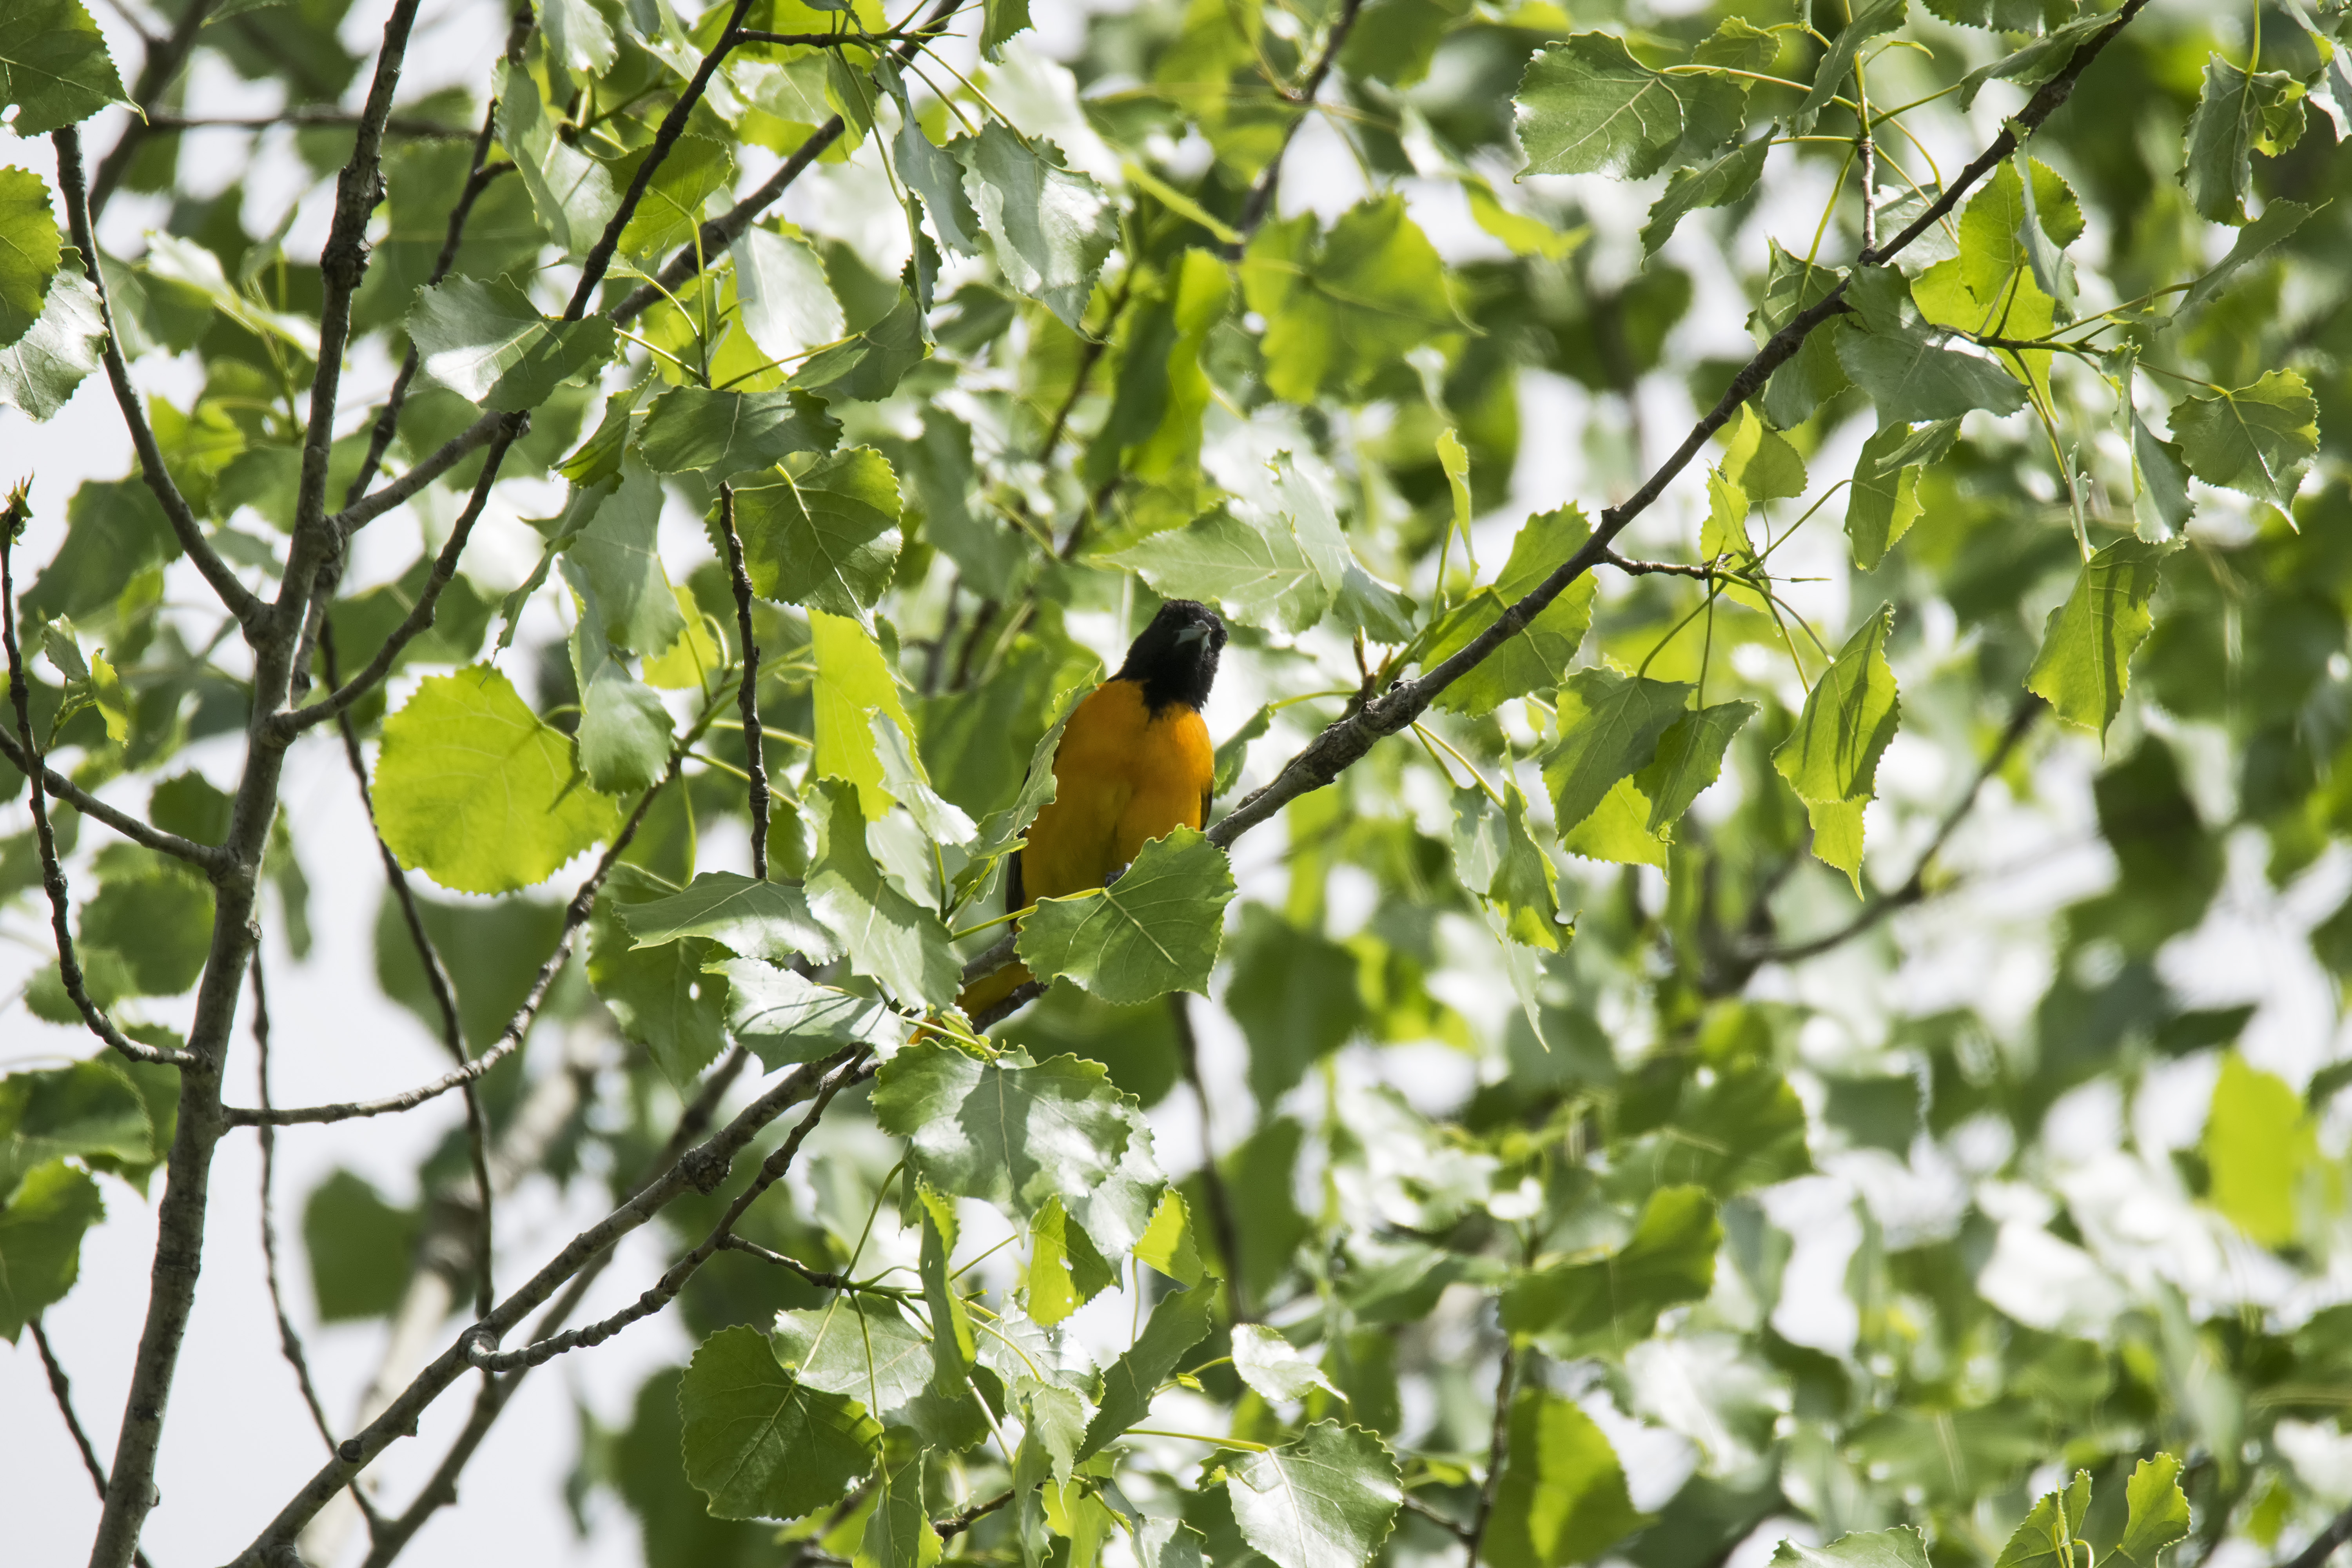
tree, nature, branch, bird, plant, sunlight, leaf, flower, wildlife, green, produce, botany, flora, fauna, de, canada, quebec, baltimore, sherbrooke, oiseau, oriole, old world flycatcher, land plant, perching bird